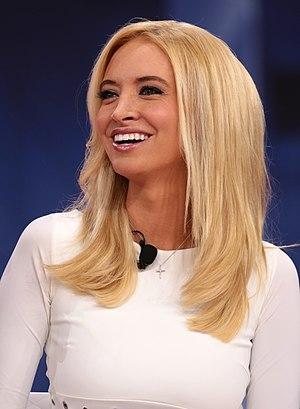
La présidence de Donald Trump, 45ᵉ président des États-Unis, débute le 20 janvier 2017, faisant suite à celle de Barack Obama. Le Parti républicain occupe alors la présidence en plus du Sénat et de la Chambre des représentants, alors qu'il est déjà majoritaire dans les deux assemblées lors du second mandat d'Obama. Durant la campagne, Donald Trump choisit comme colistier le gouverneur de l'Indiana, Mike Pence, qui occupe le poste de vice-président des États-Unis.